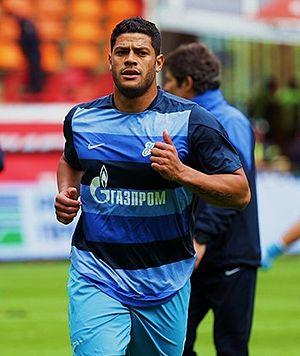
Givanildo Vieira de Souza, surnommé Hulk, né le 25 juillet 1986 à Campina Grande dans l'État du Paraíba au Brésil, est un footballeur international brésilien évoluant au poste d'attaquant au Shanghai SIPG.